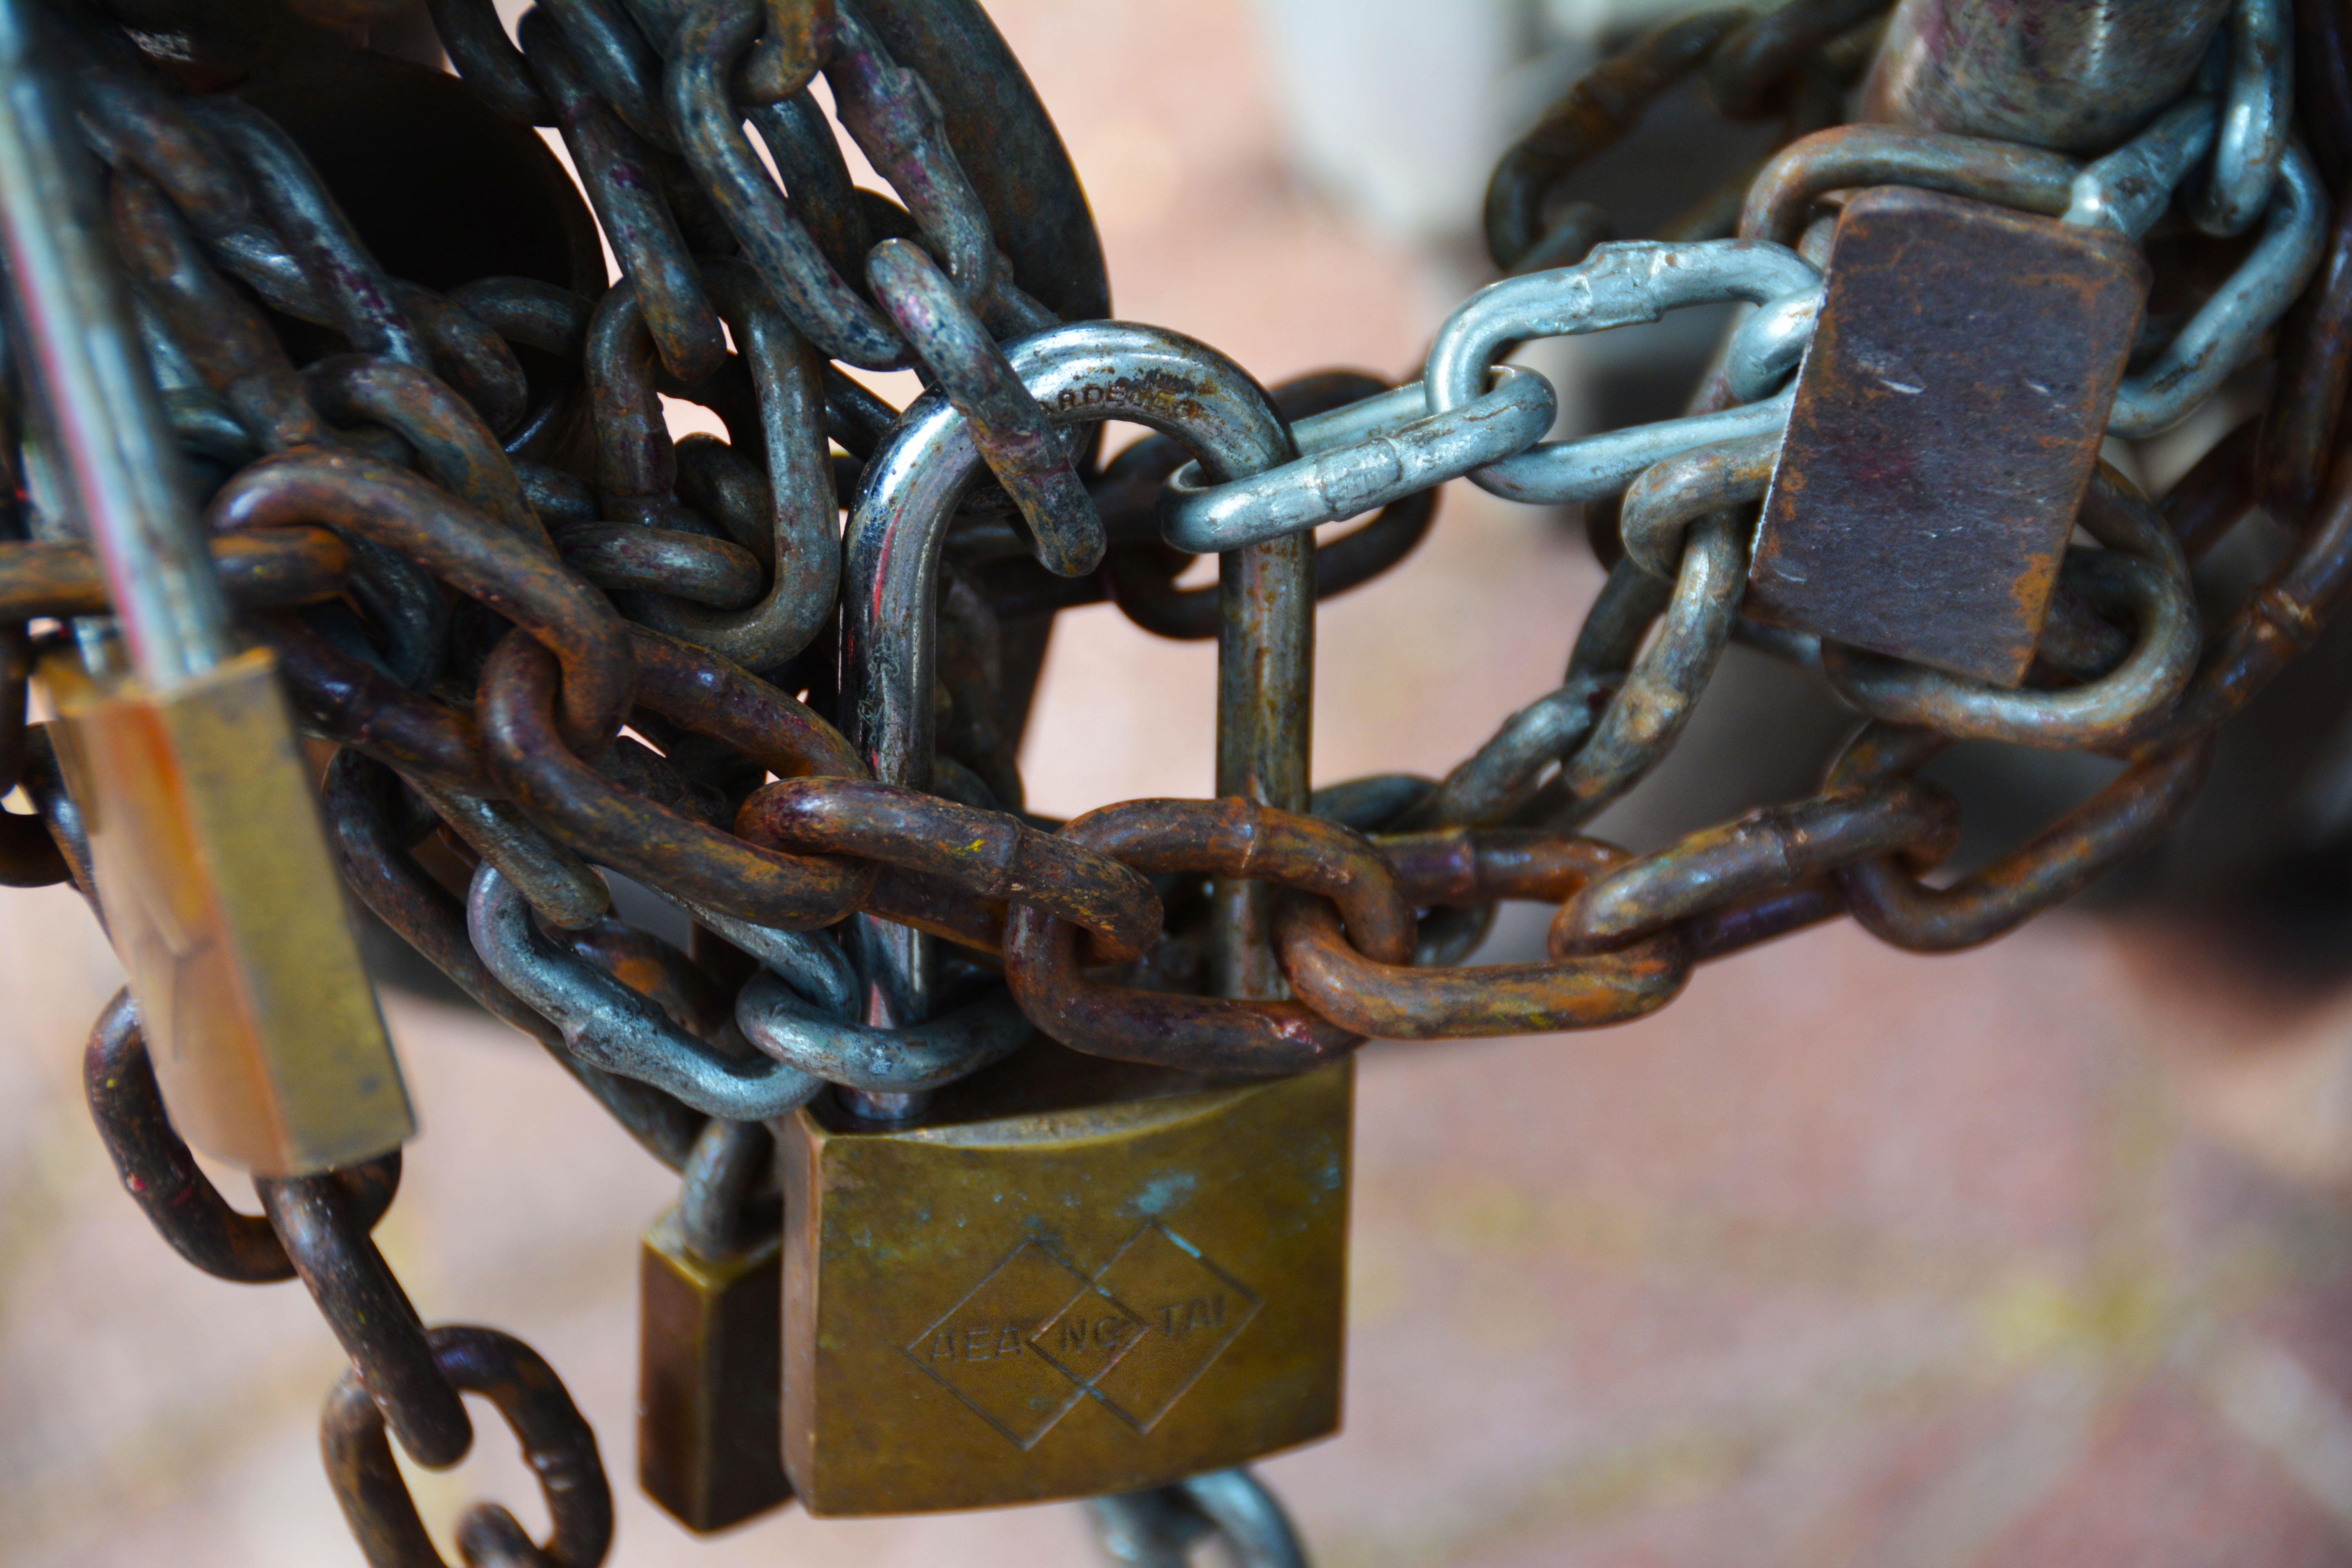
old, bicycle, steel, vehicle, metal, link, chain link, security, material, weathered, padlock, sculpture, art, chains, rusty, safety, privacy, closed, iron, chained, lock, protection, heavy, locked, strong, protect, secure, secret, strength, safe, metallic, shackle